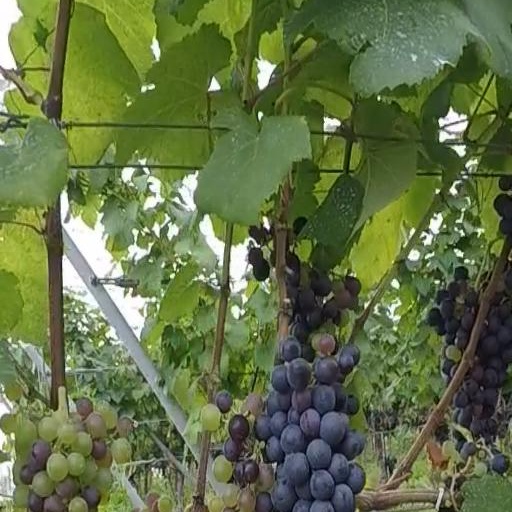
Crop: grape